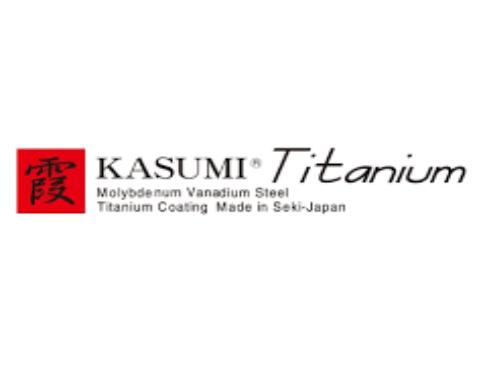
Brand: kasumi
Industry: Clothes